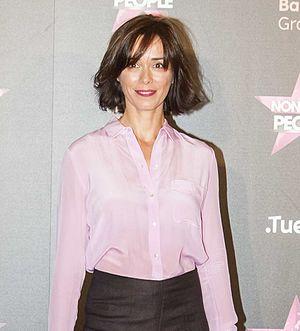
Fanny Solórzano Gautier, née le 21 novembre 1970 à Madrid, est une actrice et danseuse espagnole.